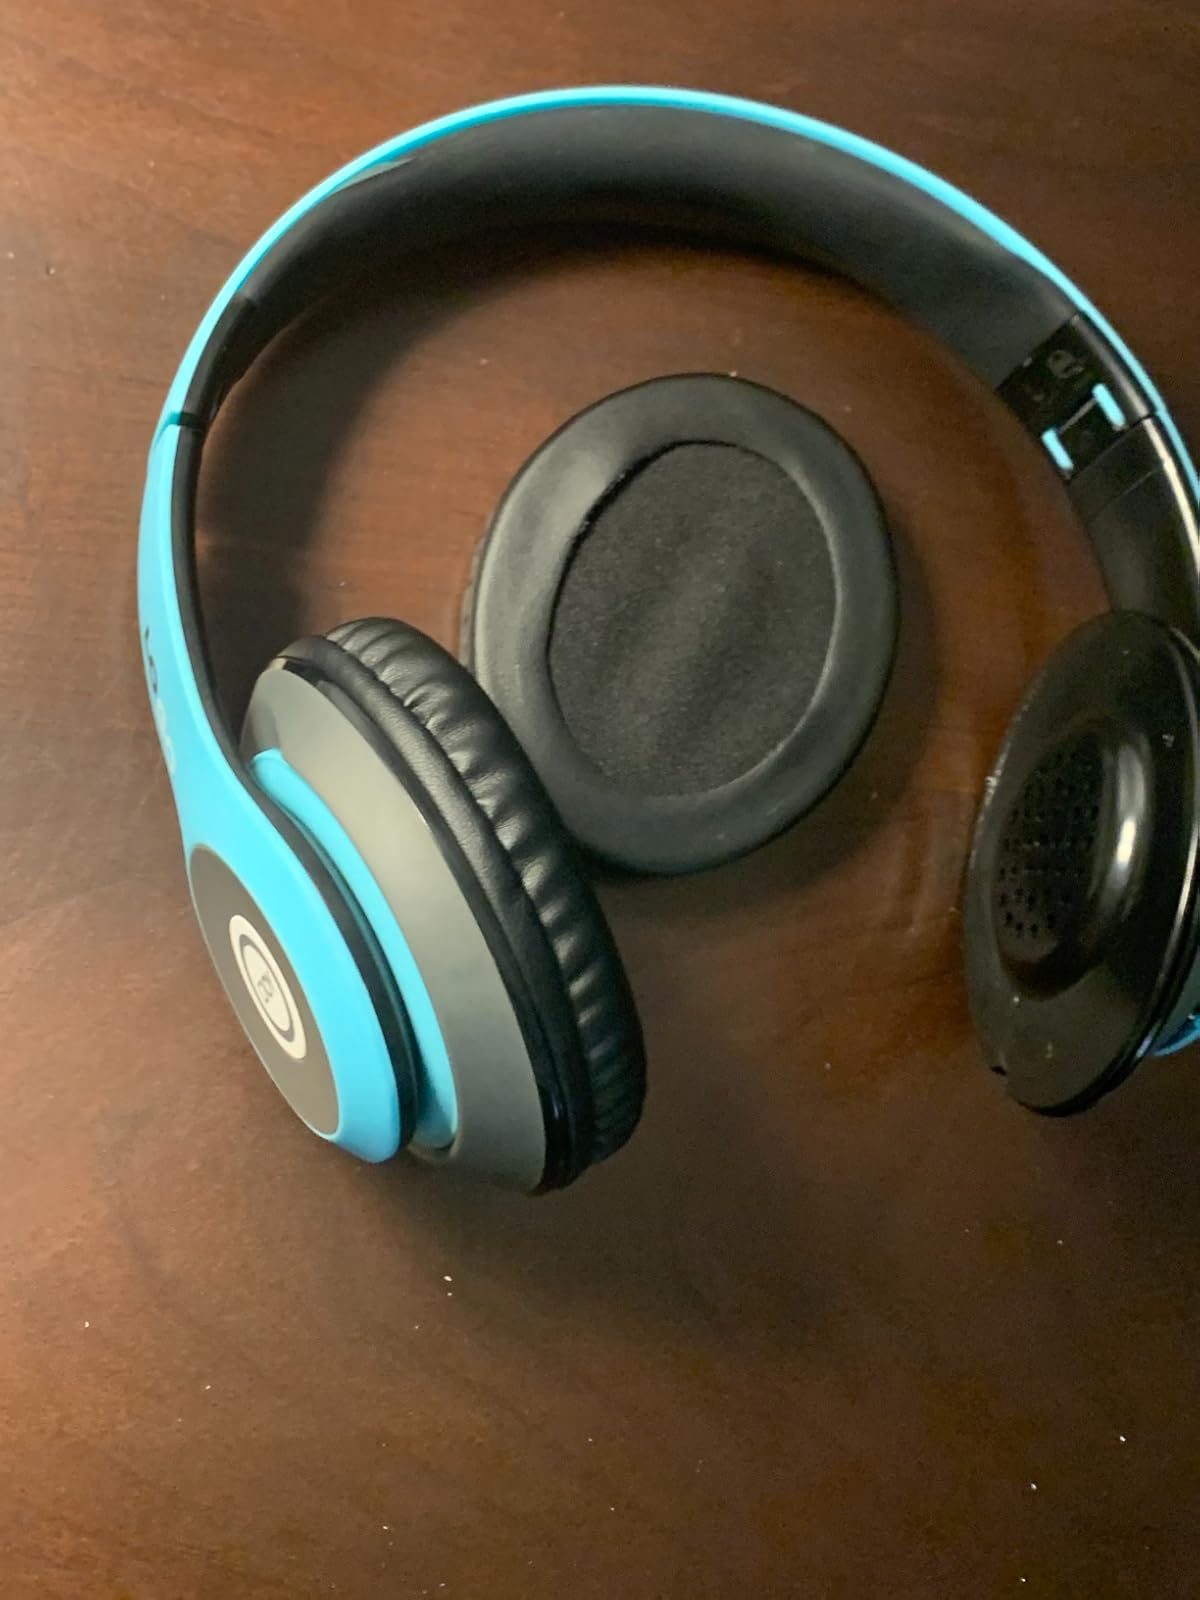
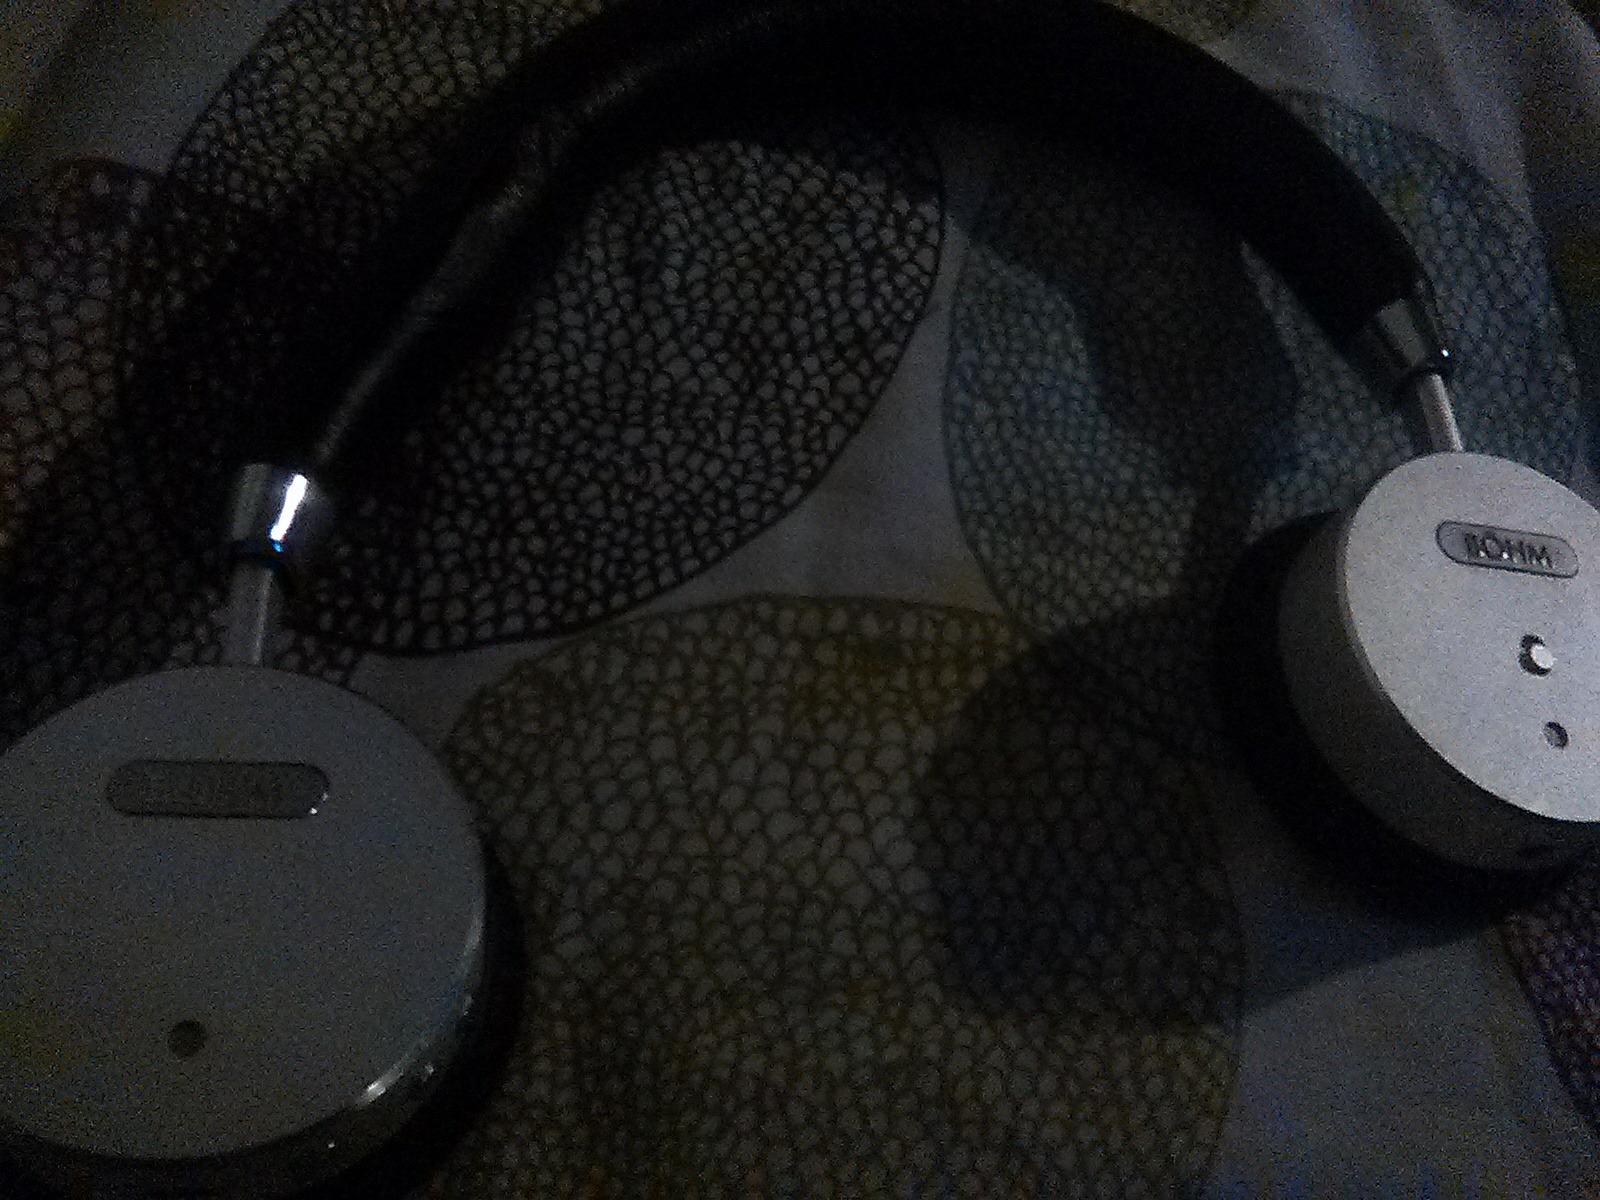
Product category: headphones
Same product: no